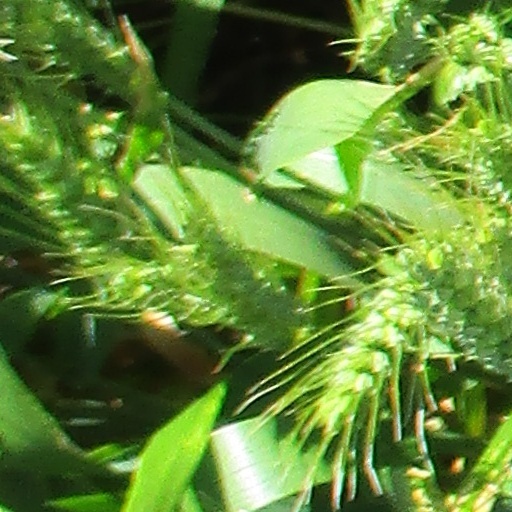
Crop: wheat